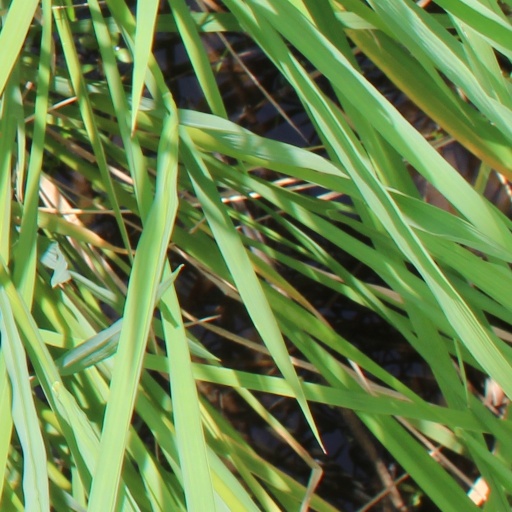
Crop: rice